Water Resistant mark

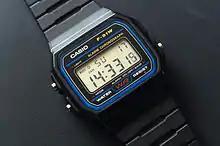
"Water Resist" marking on the front of the Casio F-91W wristwatch

Water Resistant is a common mark stamped on the back of wrist watches to indicate how well a watch is sealed against the ingress of water. It is usually accompanied by an indication of the static test pressure that a sample of newly manufactured watches were exposed to in a leakage test. The test pressure can be indicated either directly in units of pressure such as bar, atmospheres, or (more commonly) as an equivalent water depth in metres (in the United States sometimes also in feet).